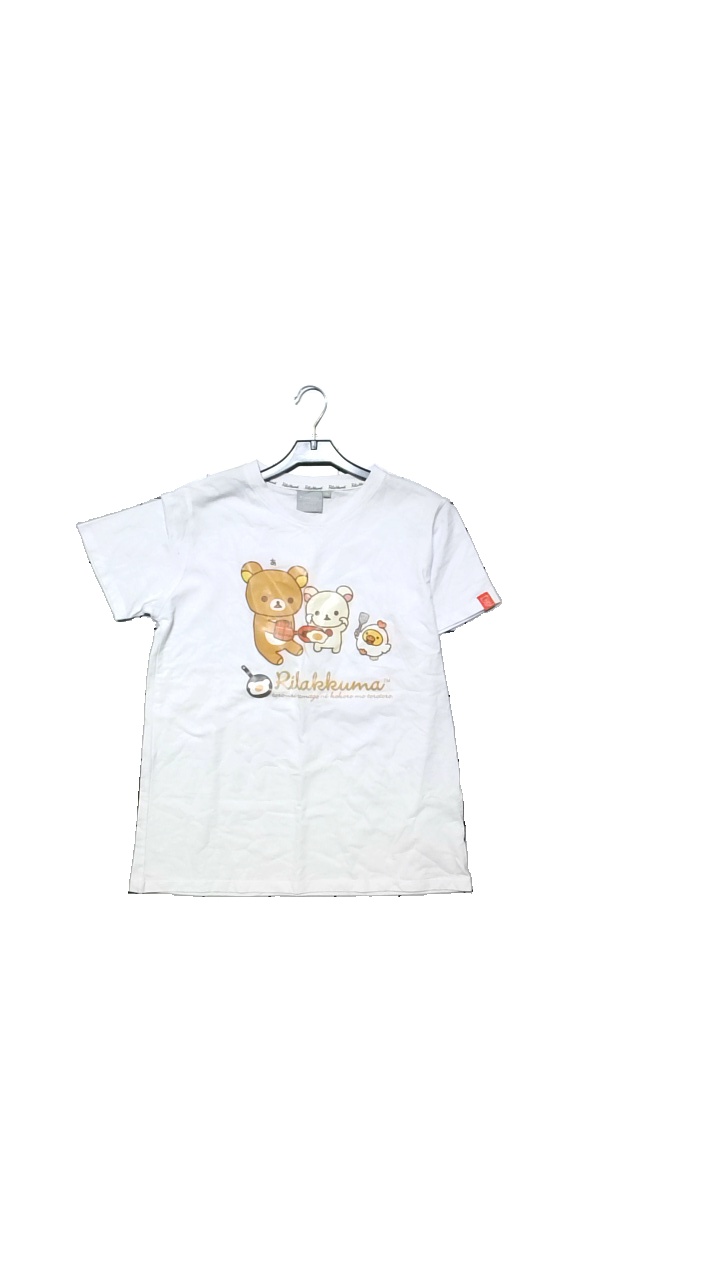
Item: T-shirt (Ladies)
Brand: Rilakkuma
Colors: White
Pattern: Other
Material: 100% cotton
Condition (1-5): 5
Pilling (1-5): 5
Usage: Reuse
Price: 50-100